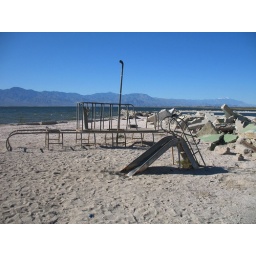
Abandoned playground, imagine how much sand accumulated in order to bury that slide and monkey bars.